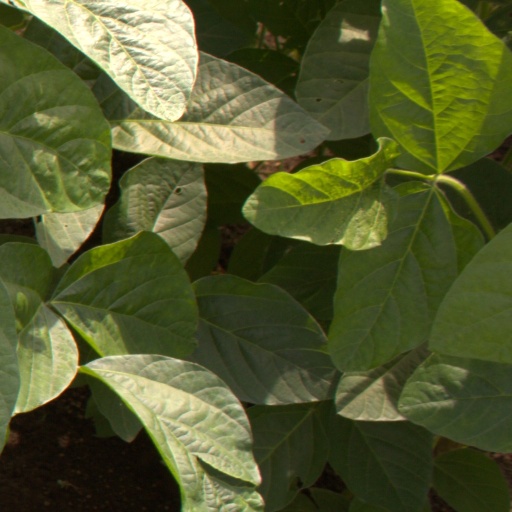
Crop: soybean